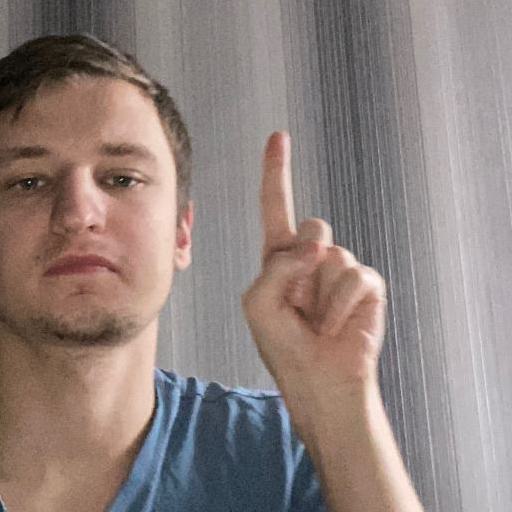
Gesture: one